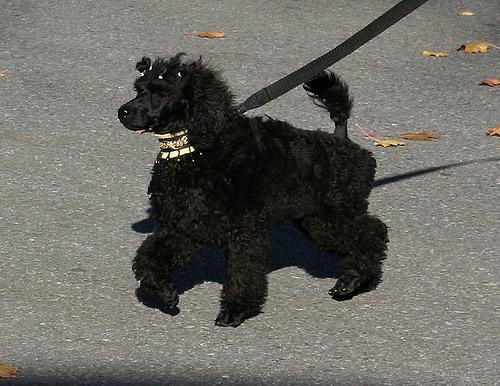
miniature_poodle